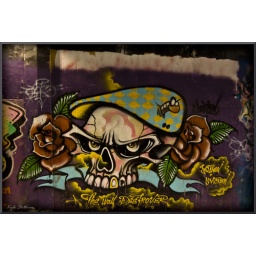
Amazing graffiti in a tunnel from the river bike path to Apgujeong.